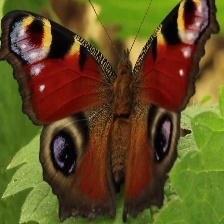
Species: PEACOCK
Butterfly family (ImageNet category): admiral